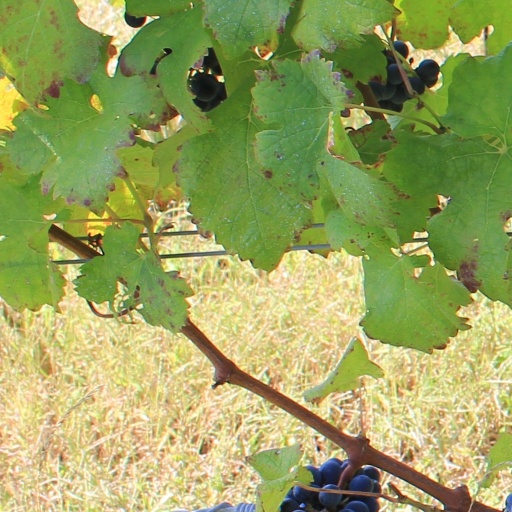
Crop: grape